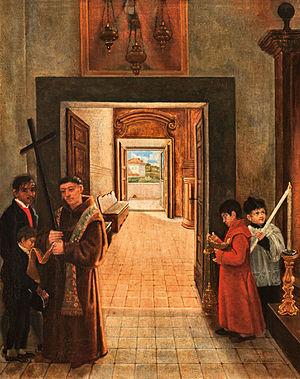
Matilde Malenchini, née Meoni est un portraitiste et peintre de style Académique.